Twelve Apostles, West Yorkshire

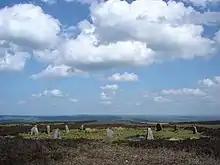

The Twelve Apostles is a stone circle near Ilkley and Burley in Wharfedale in West Yorkshire, England.